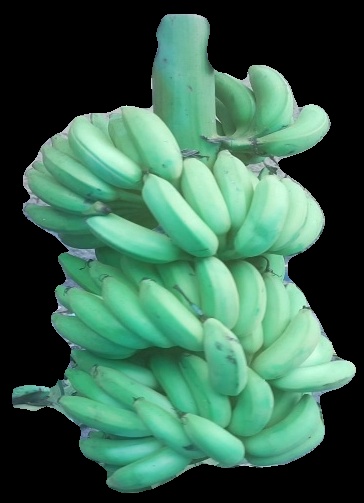
Variety: elakki-bale
Grade: grade2